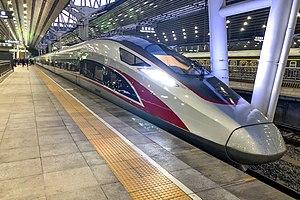
Pékin /pe.kɛ̃/, ou Beijing, est la capitale de la République populaire de Chine. Située dans le Nord-Est du pays, la municipalité de Pékin, d'une superficie de 16 800 km², est entourée par la province du Hebei ainsi que la municipalité de Tianjin. Pékin est considérée comme le centre politique et culturel de la Chine, tandis que Hong Kong et Shanghai dominent au niveau économique.